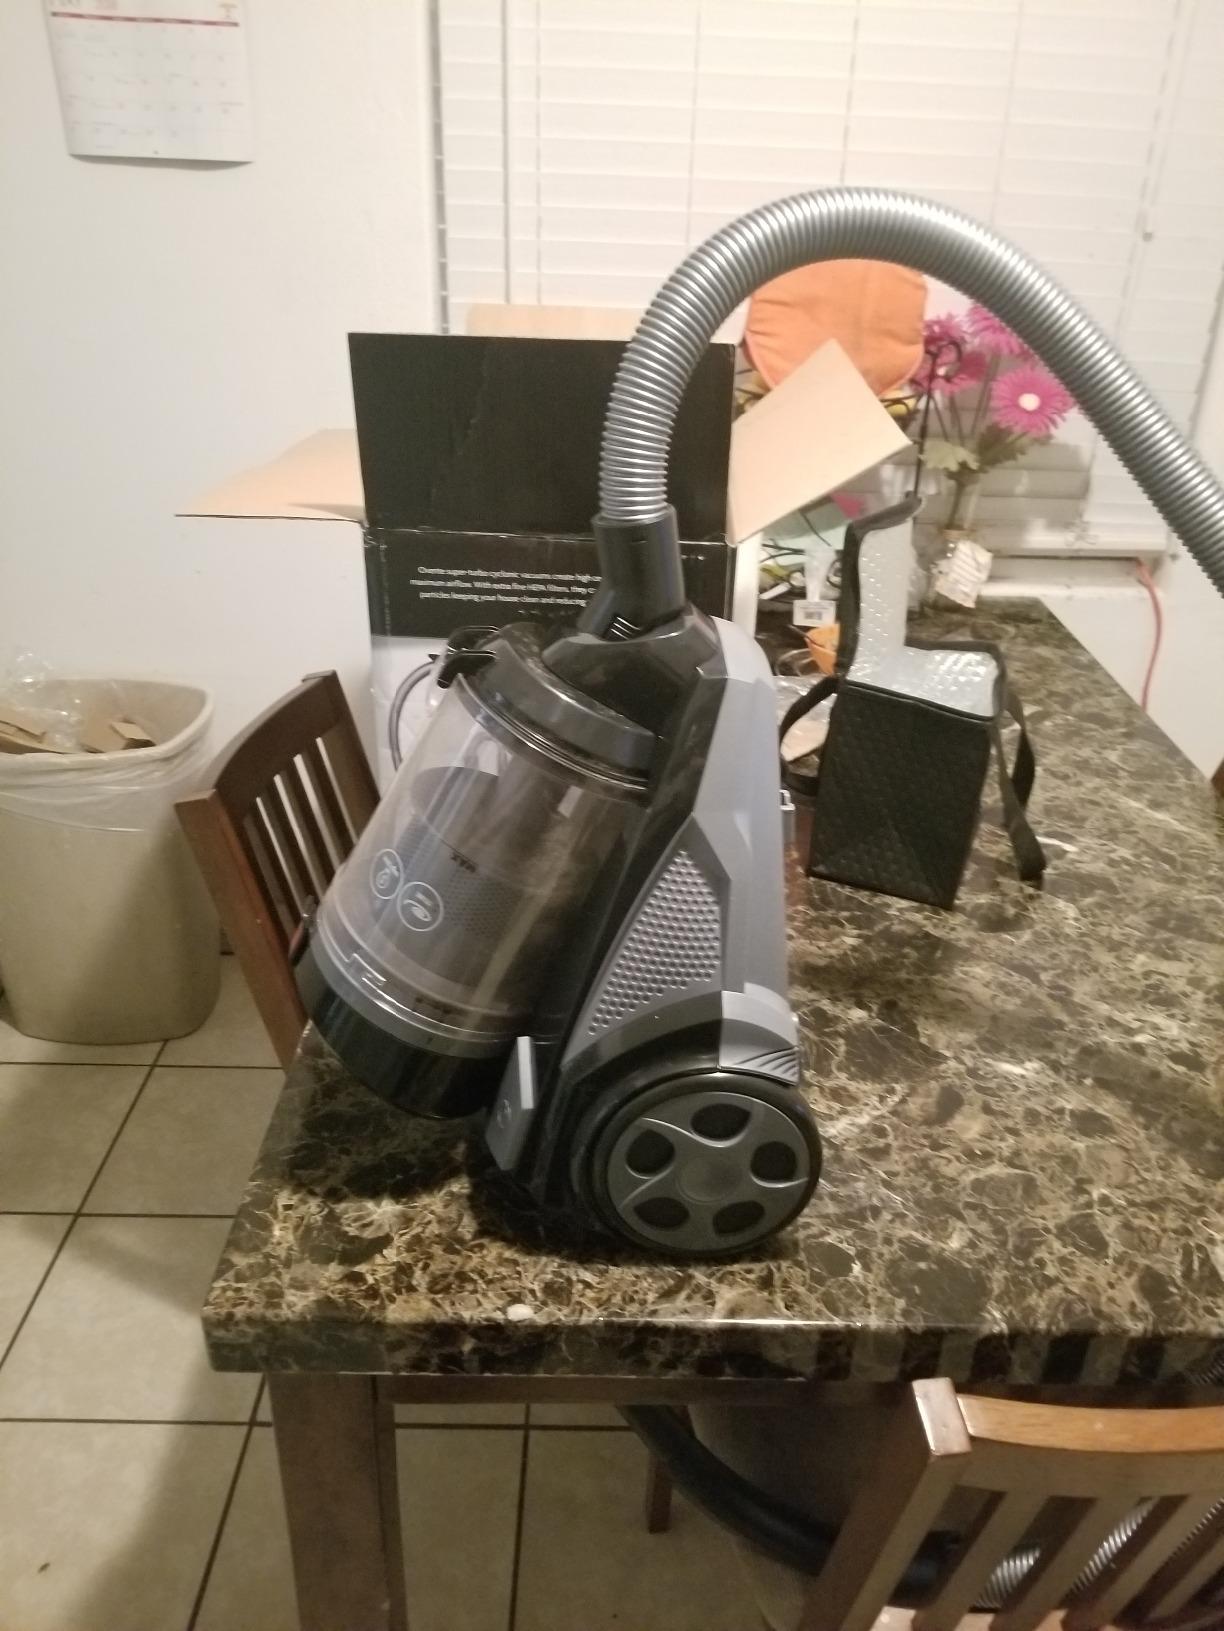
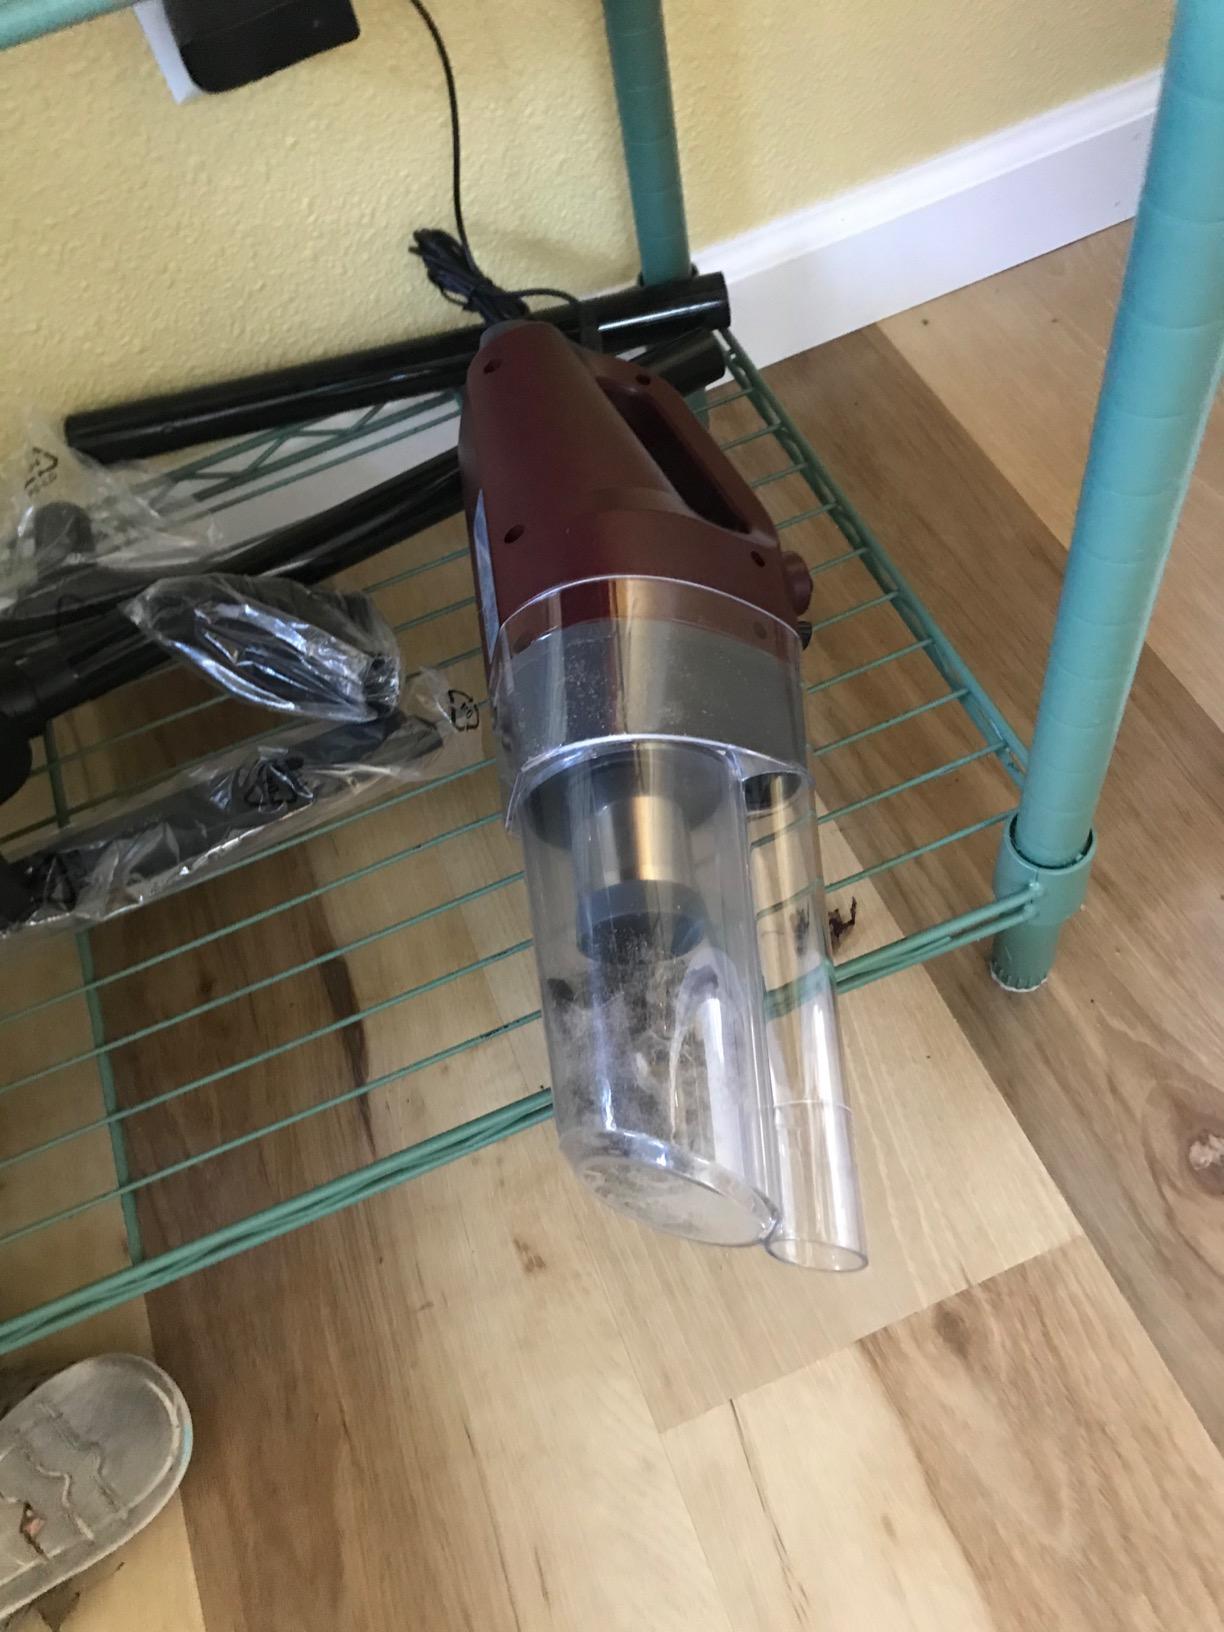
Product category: items_vacuum
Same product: no